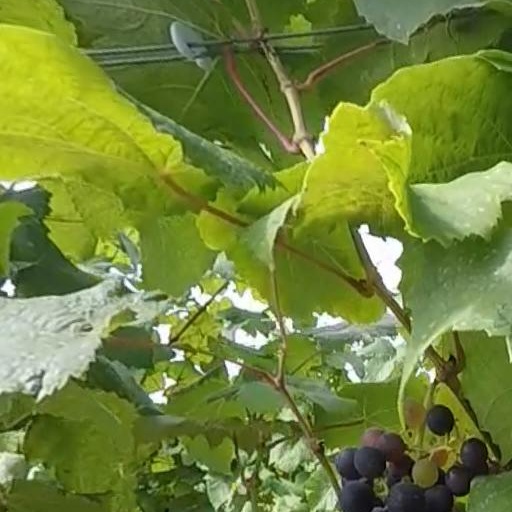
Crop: grape